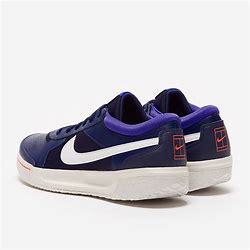
Brand: Nike
Model: Court Zoom Lite 3